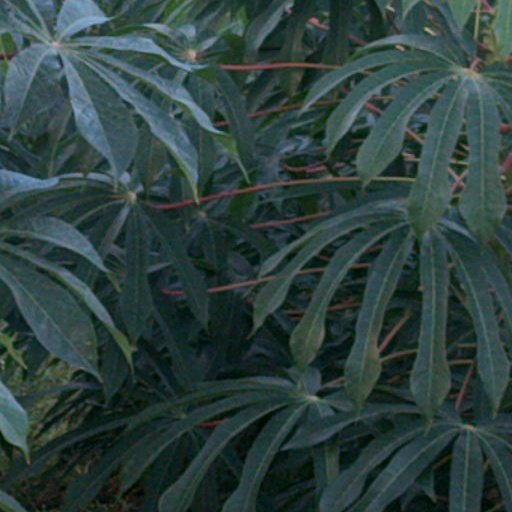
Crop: cassava